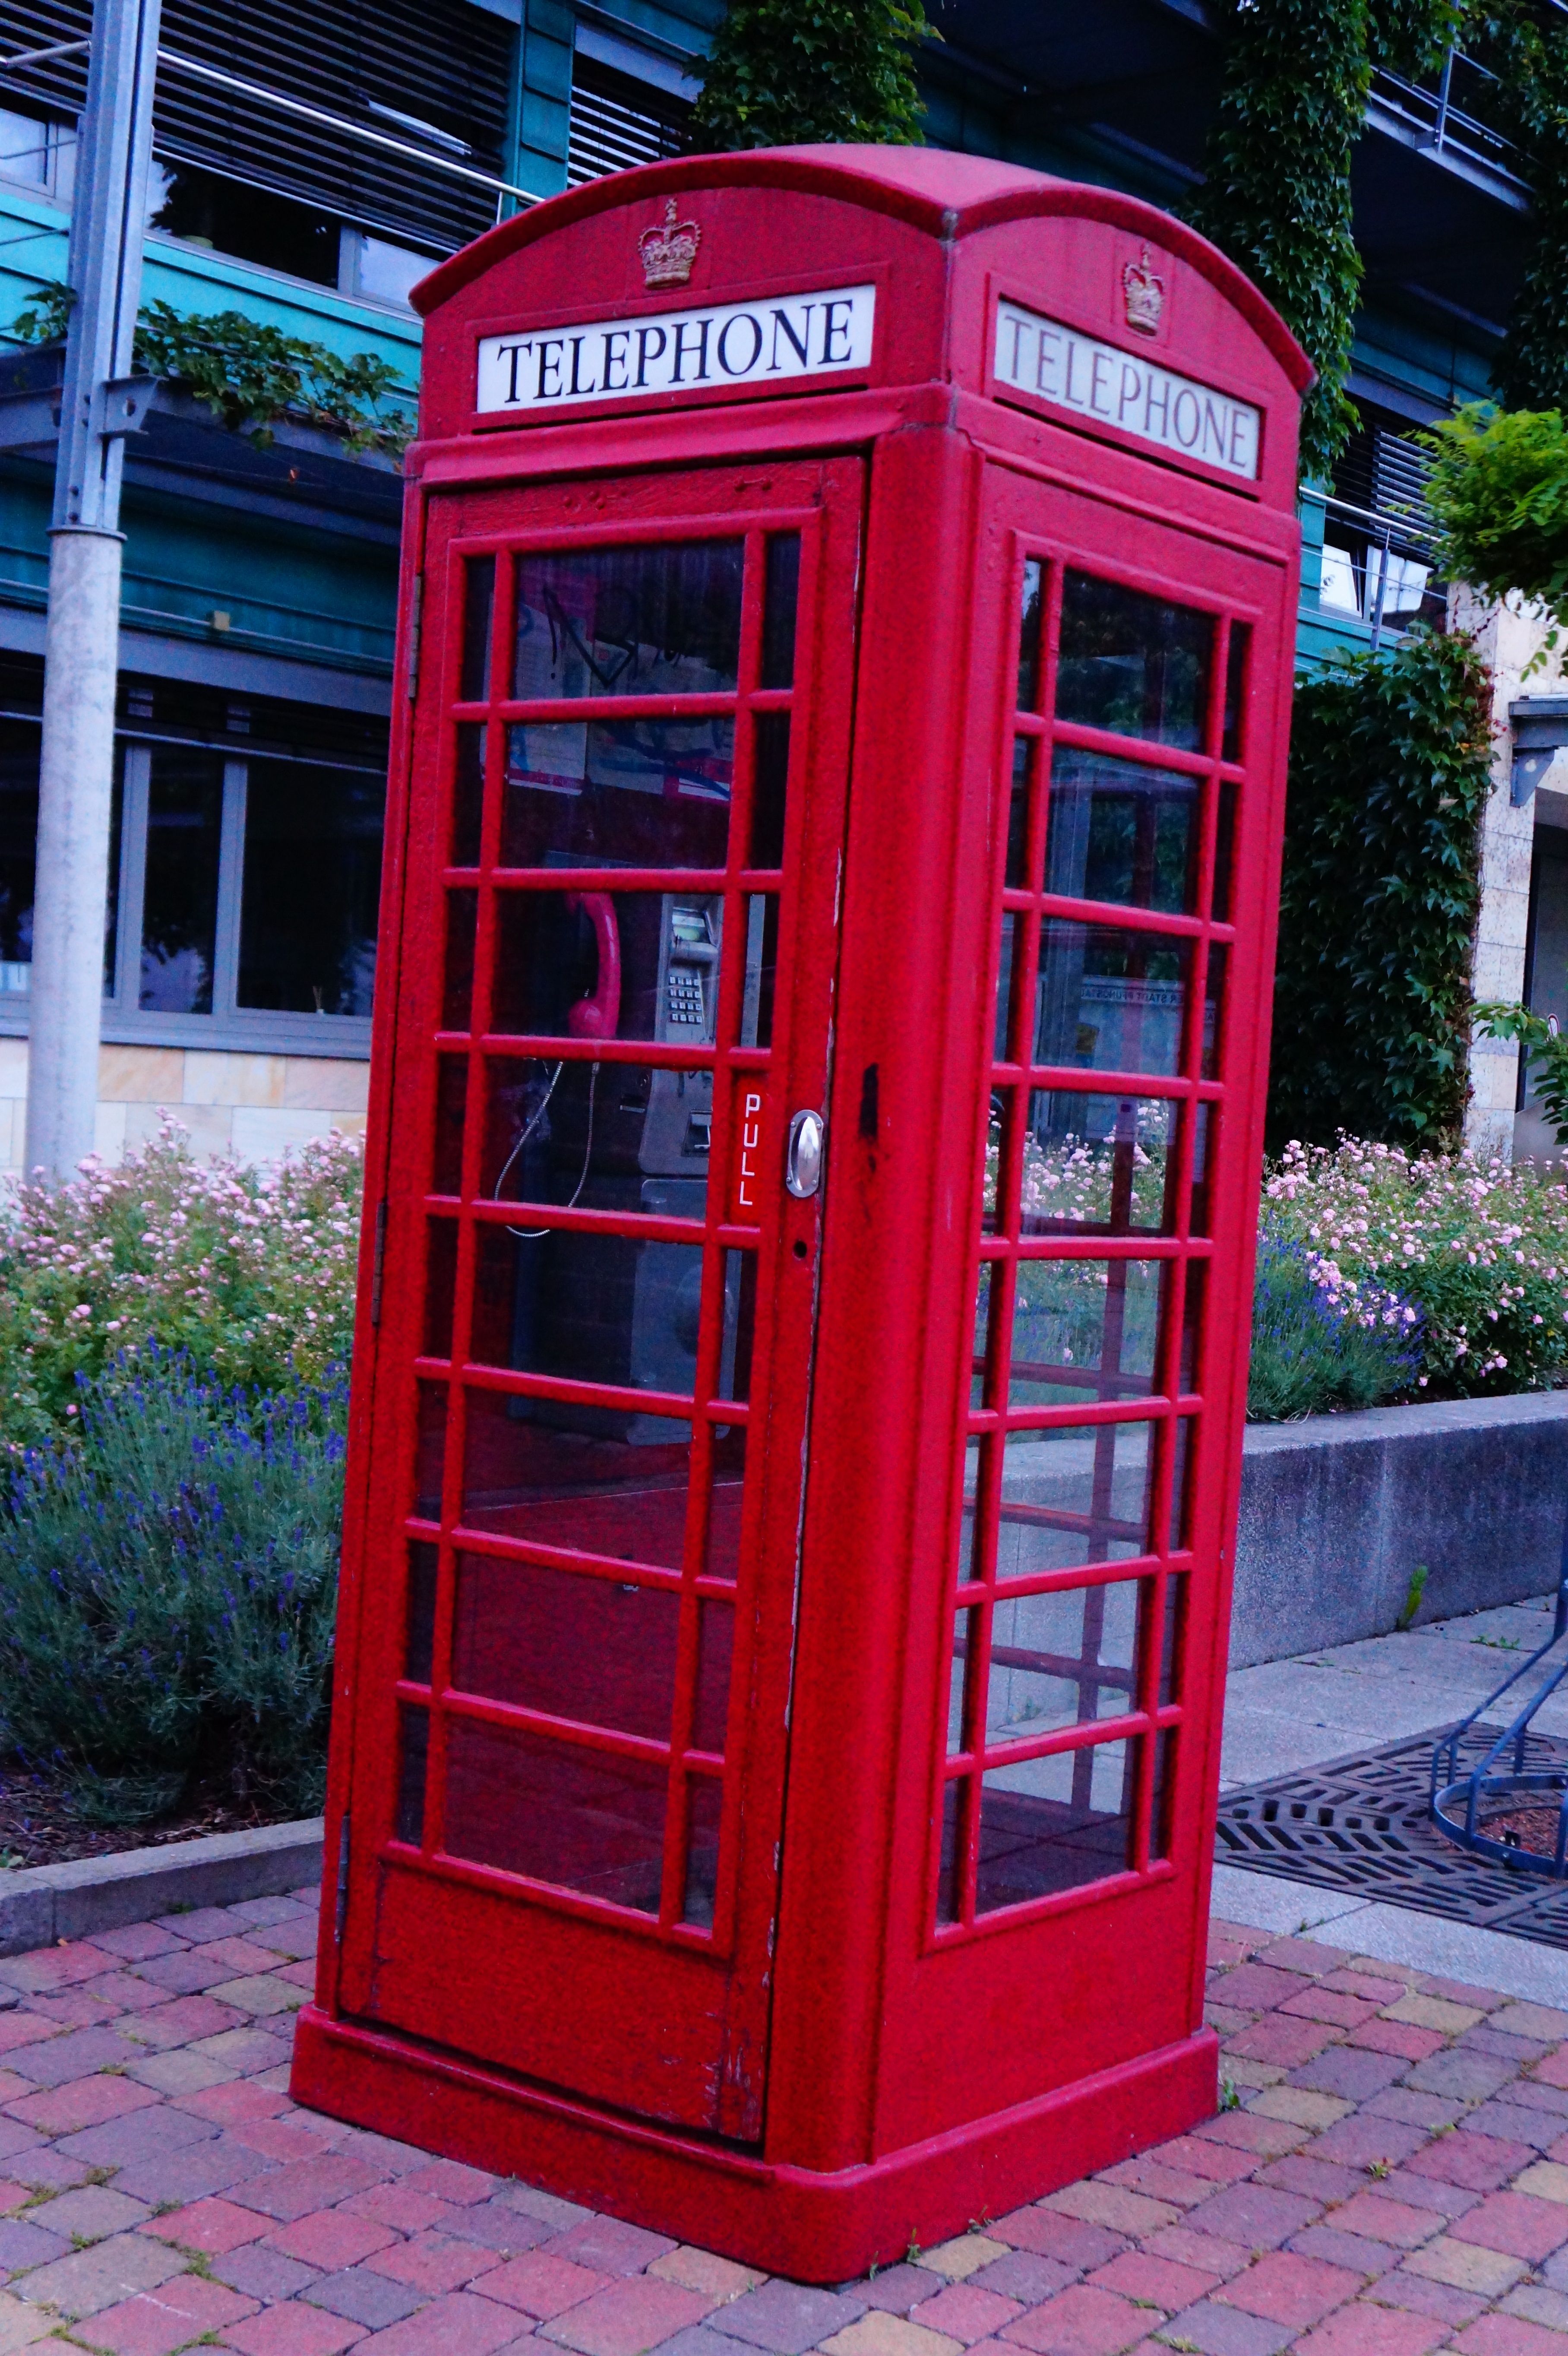
city, red, london, payphone, phone booth, telephone booth, outdoor structure